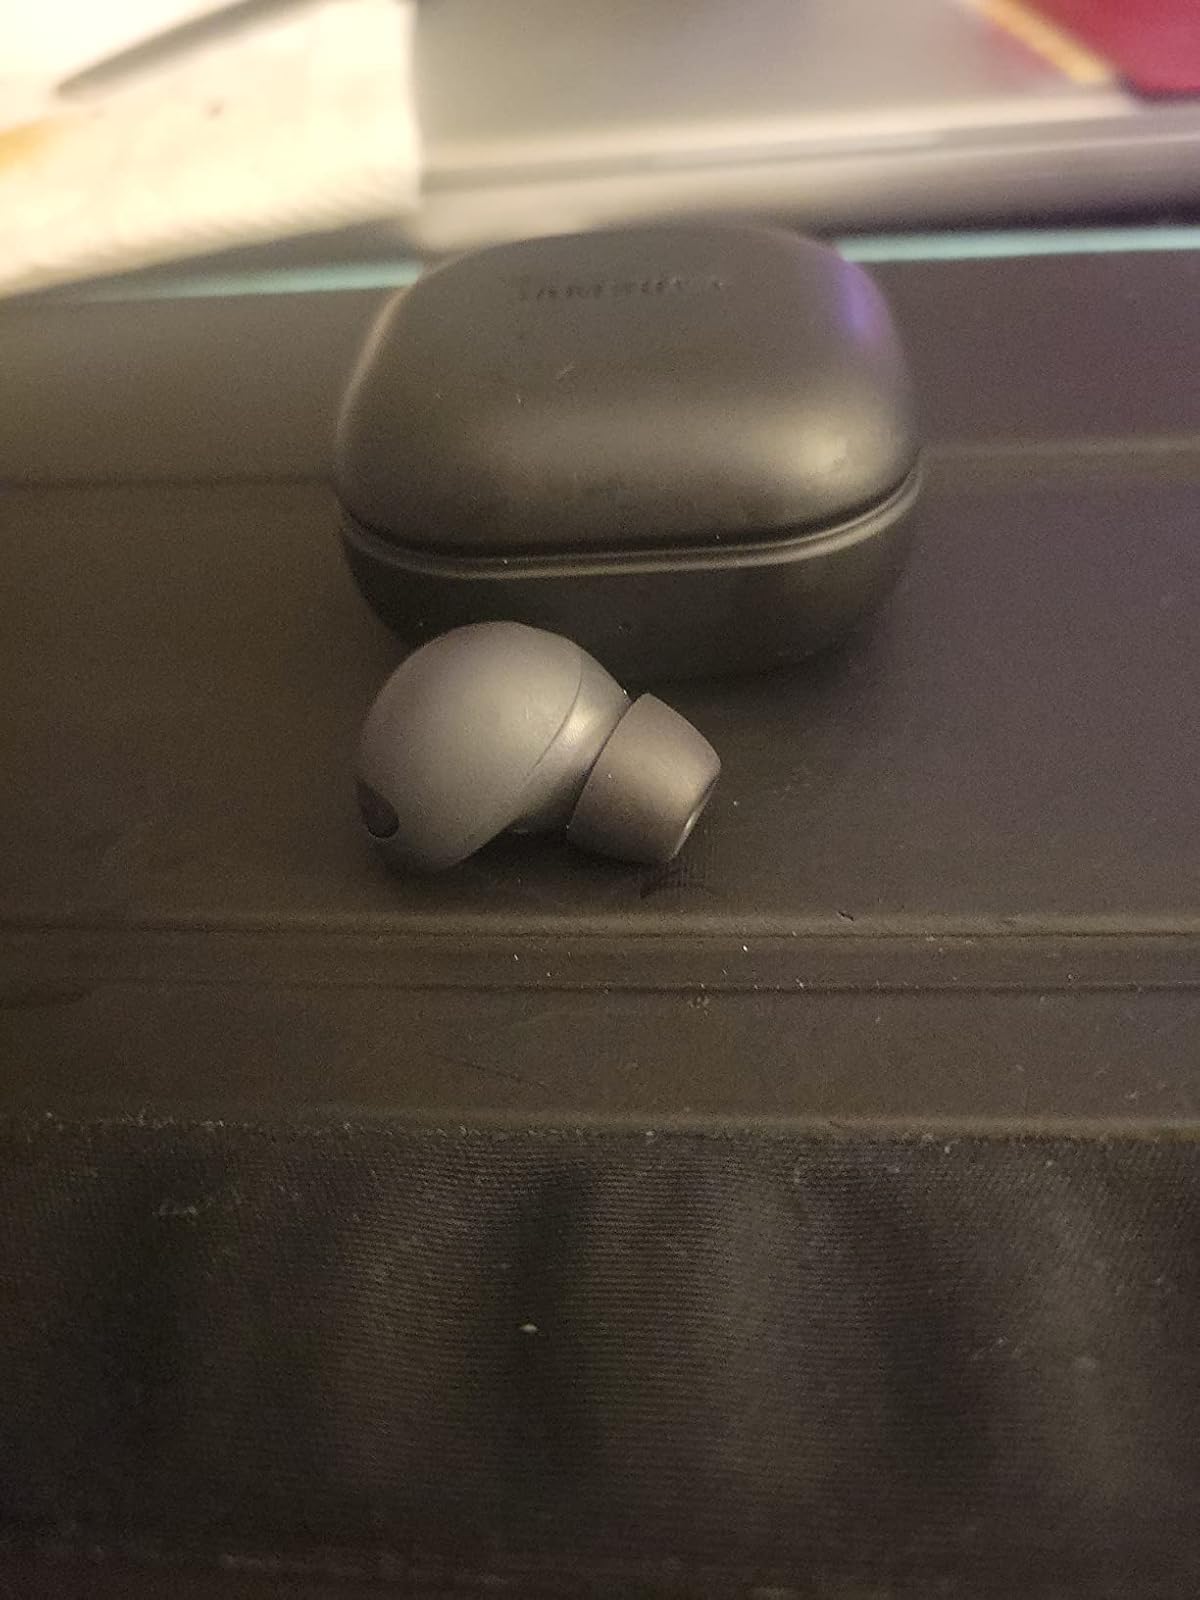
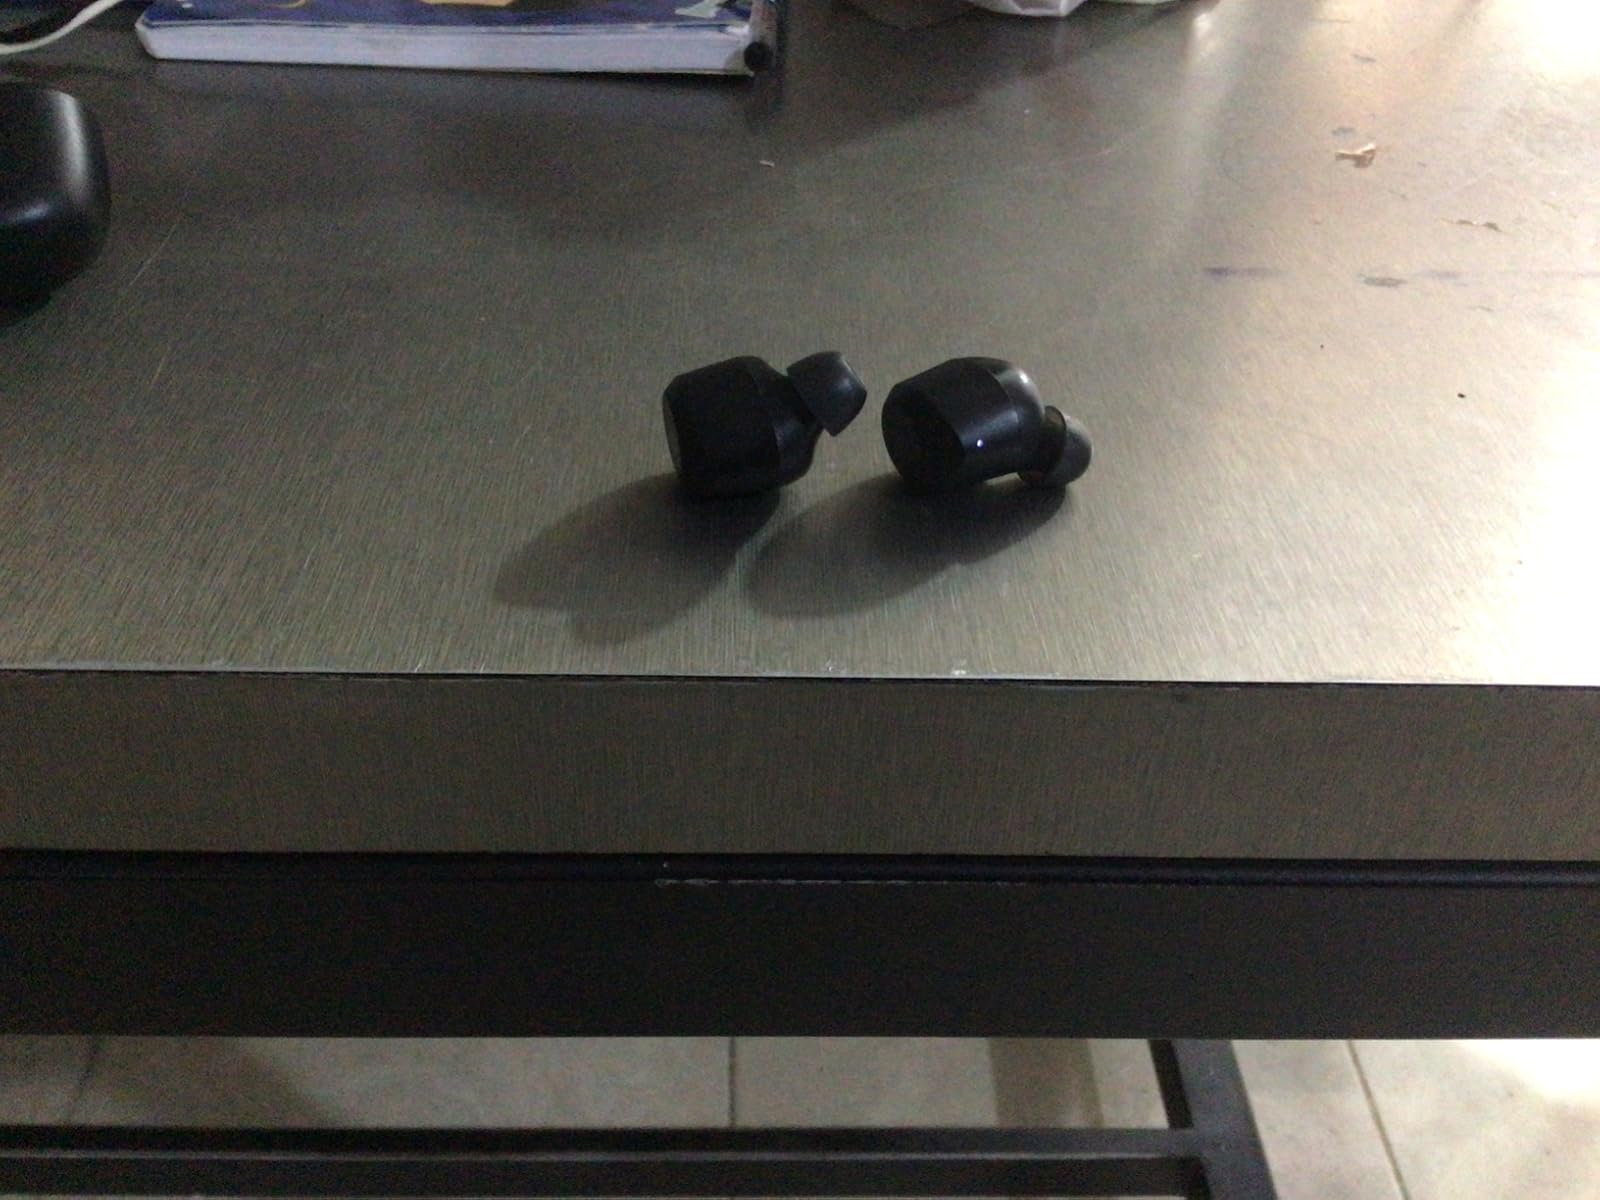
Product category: earbuds
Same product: no